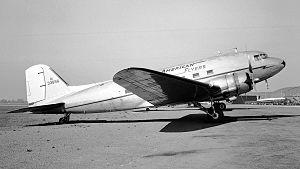
Coke en stock est le 19ᵉ album de bande dessinée des Aventures de Tintin, conçu par Hergé et paru en 1958.